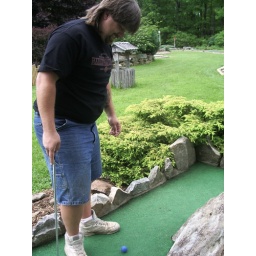
how do i get this ball around that rock